Apelles

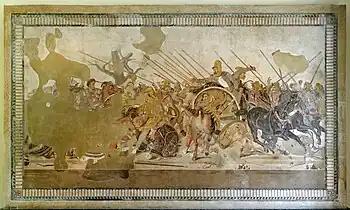

Much of what is known of Apelles is derived from Pliny the Elder ("Natural History", XXXV). His skill at drawing the human face is the focus of a story connecting him with Ptolemy I Soter. This one-time general of Alexander disliked Apelles while they both were in Alexander's retinue. Many years later, while travelling by sea, a storm forced Apelles to land in Ptolemy's Egyptian kingdom. Ptolemy's jester was suborned by Apelles' rivals to convey to the artist a spurious invitation to dine with Ptolemy. Apelles' unexpected arrival enraged the king. Ptolemy demanded to know who had given Apelles the invitation, and with a piece of charcoal from the fireplace, Apelles drew a likeness on the wall, which Ptolemy recognized as his jester in the first strokes of the sketch.